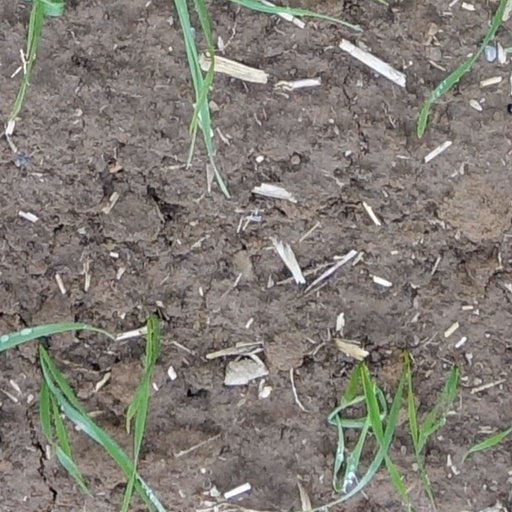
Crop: wheat